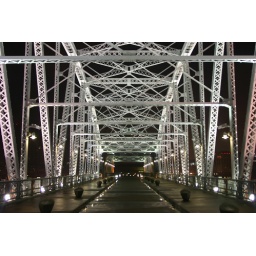
The walking bridge in Nashville, TN